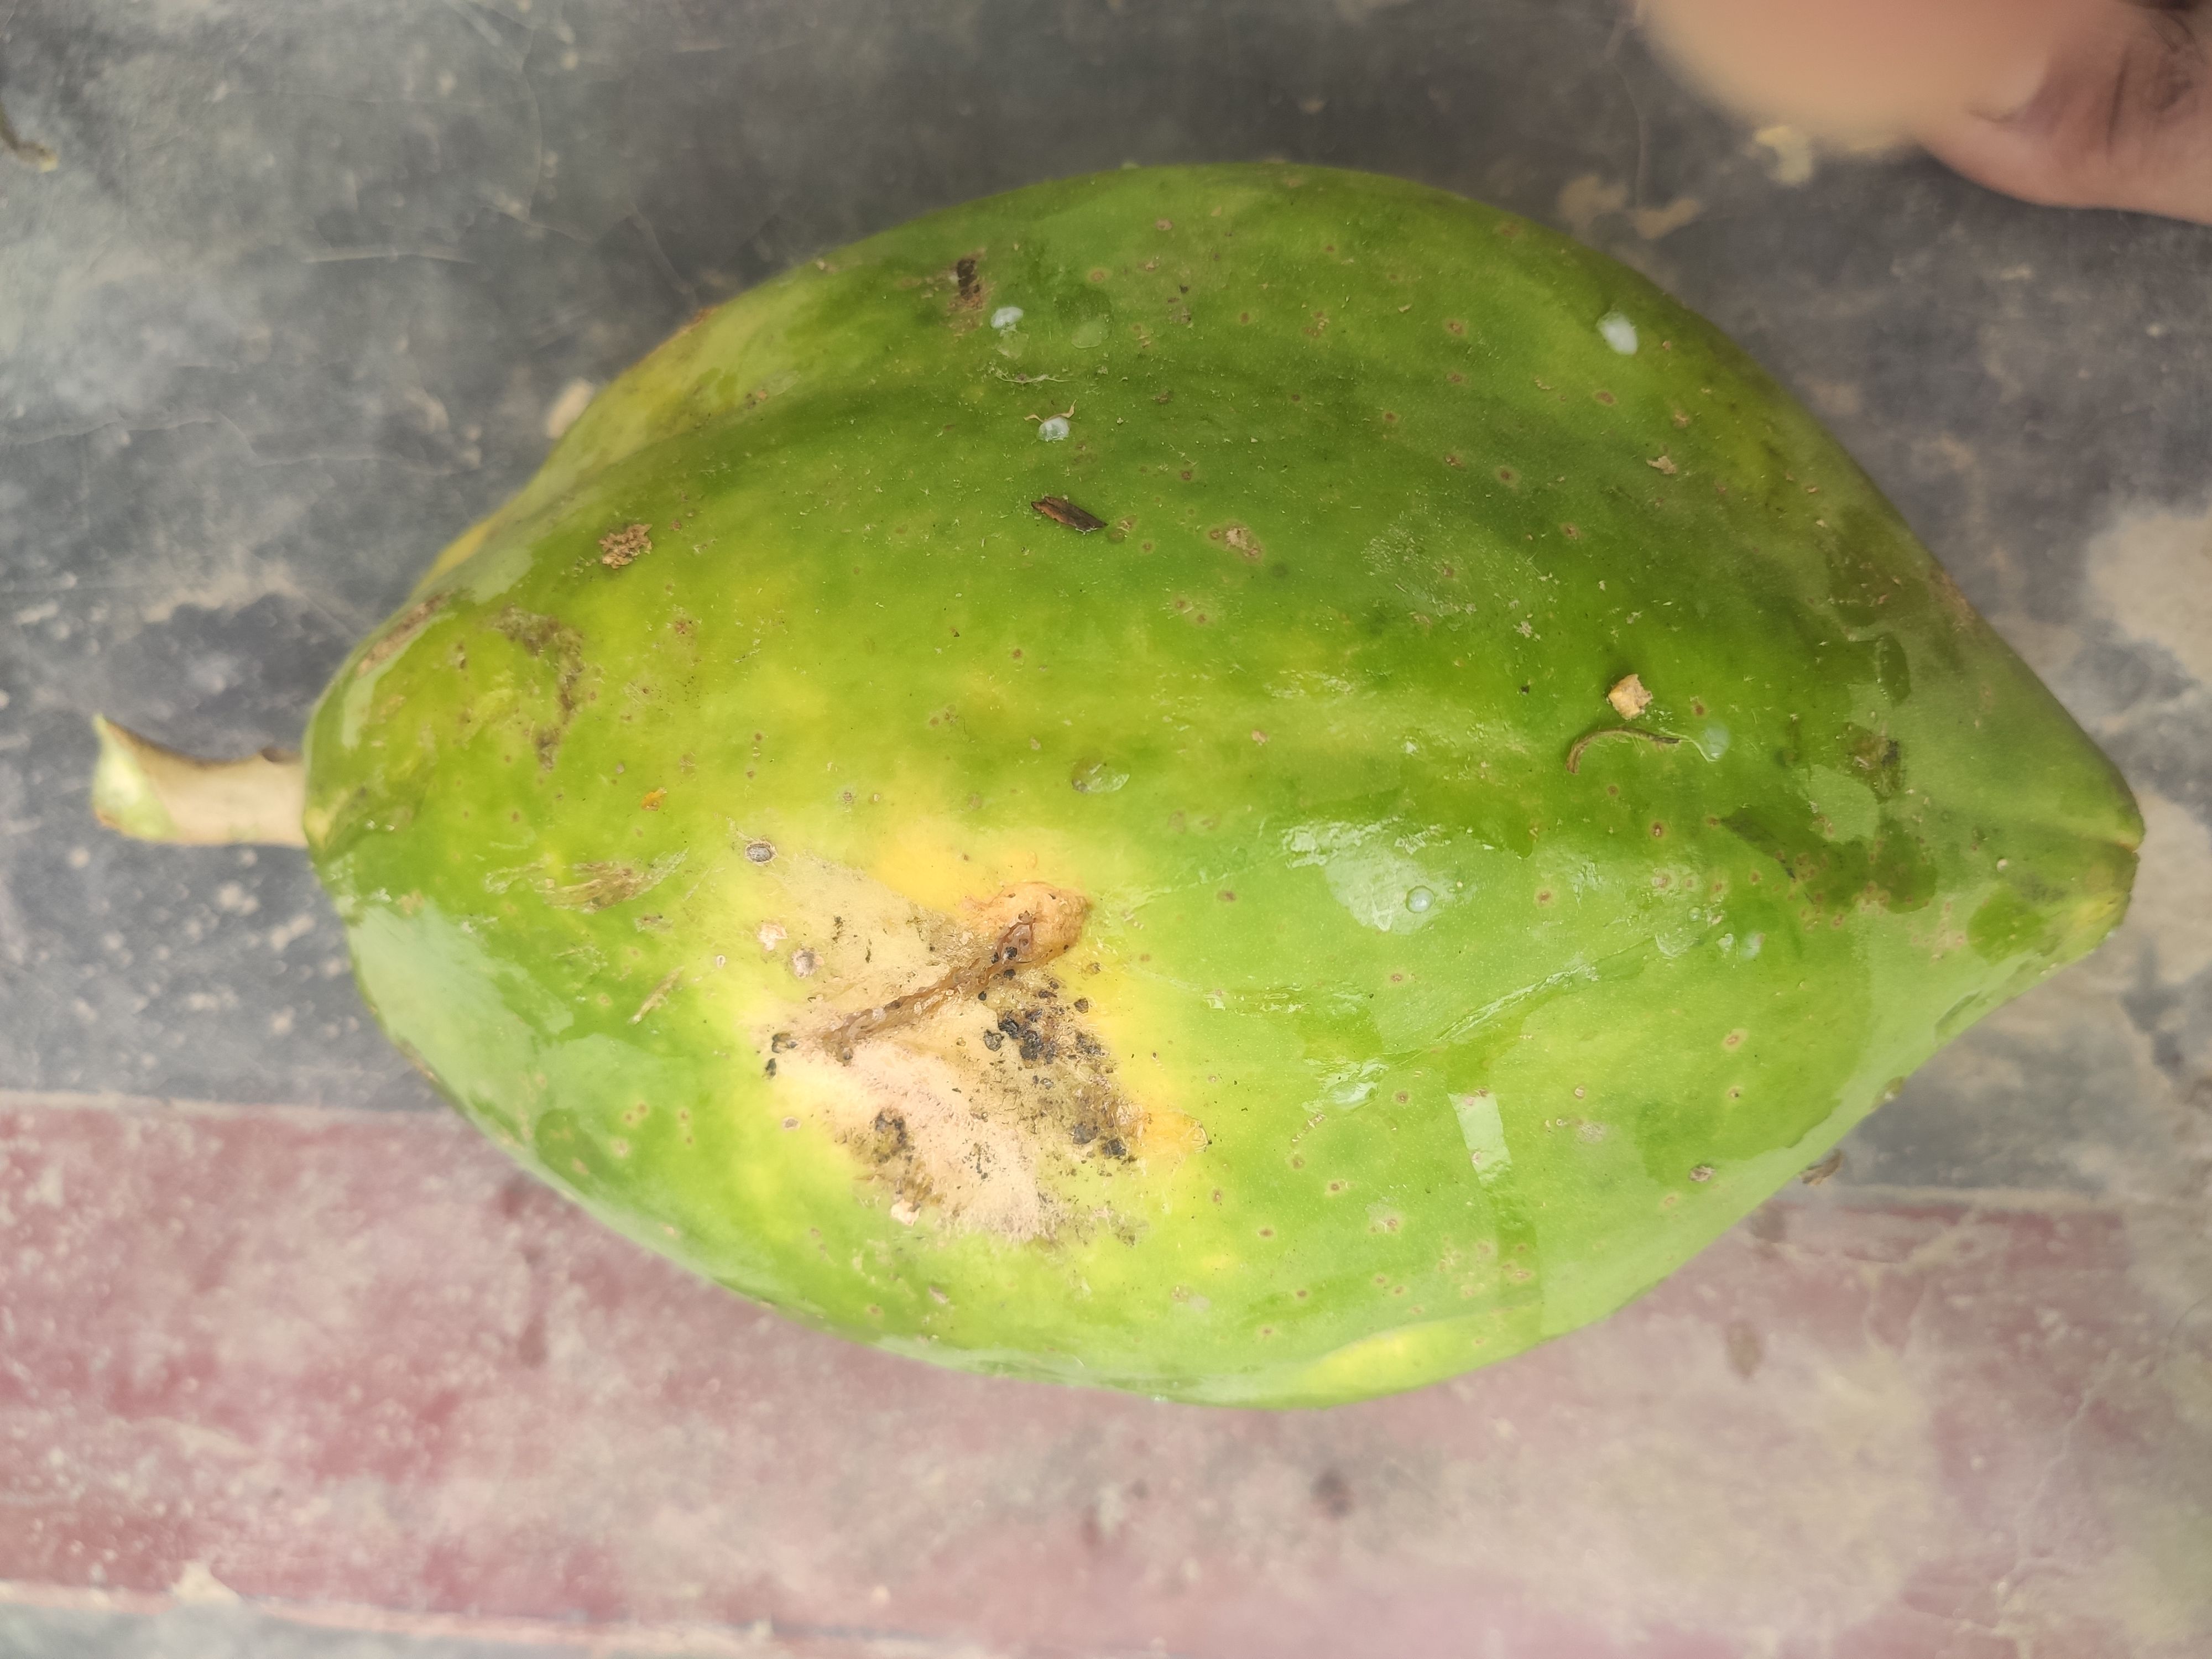
Fruit: papayas
Grade: 1st-grade